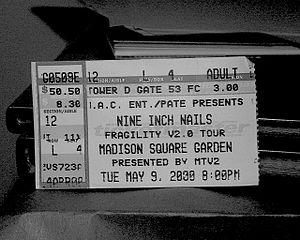
Nine Inch Nails, groupe de metal industriel dont le leader est Trent Reznor, a joué dans le monde entier, y compris l’Amérique du Nord, l’Amérique du Sud, l’Europe, l’Australie, le Japon et la Chine.